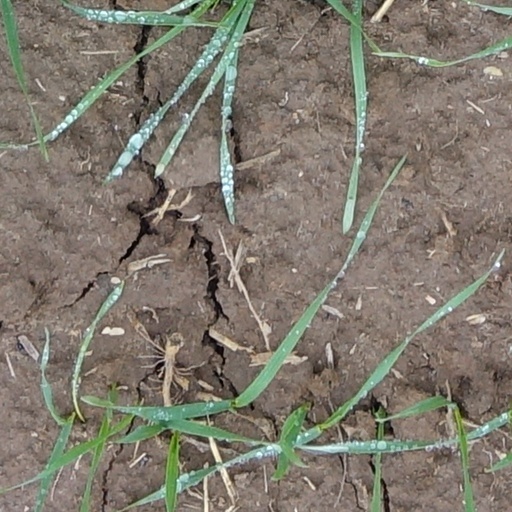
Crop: wheat